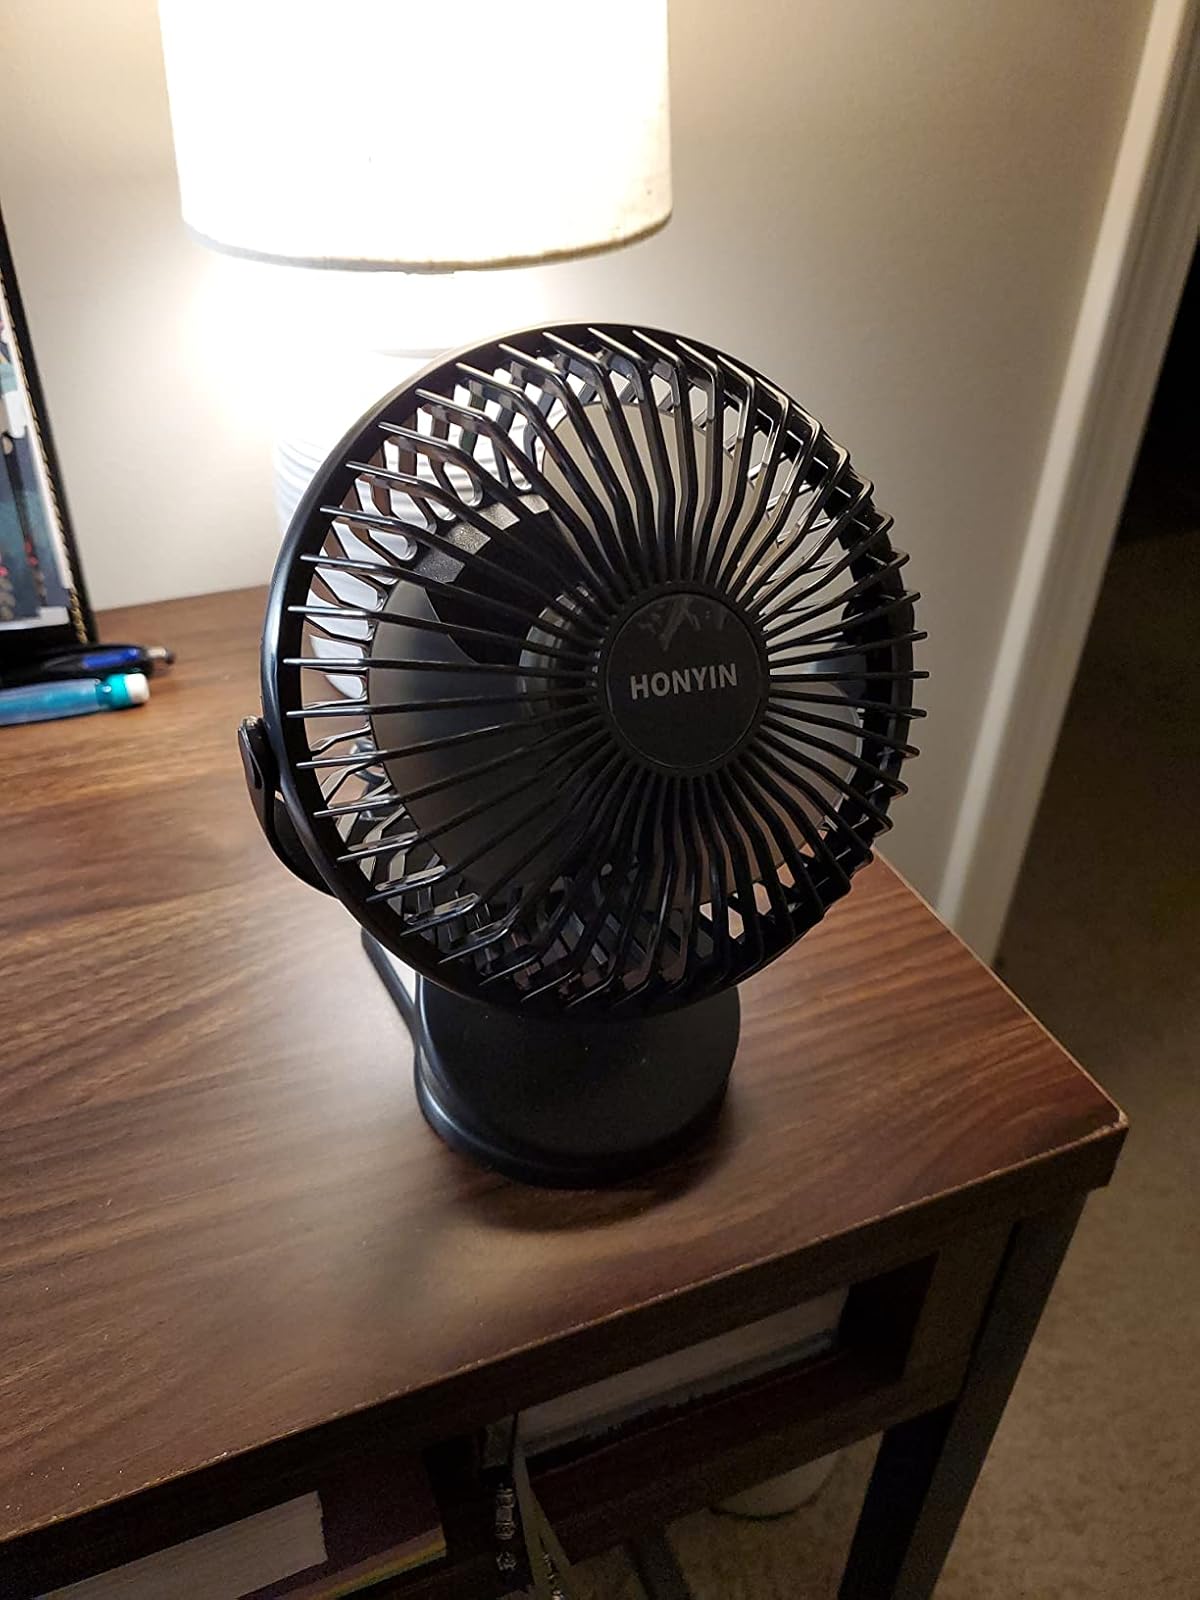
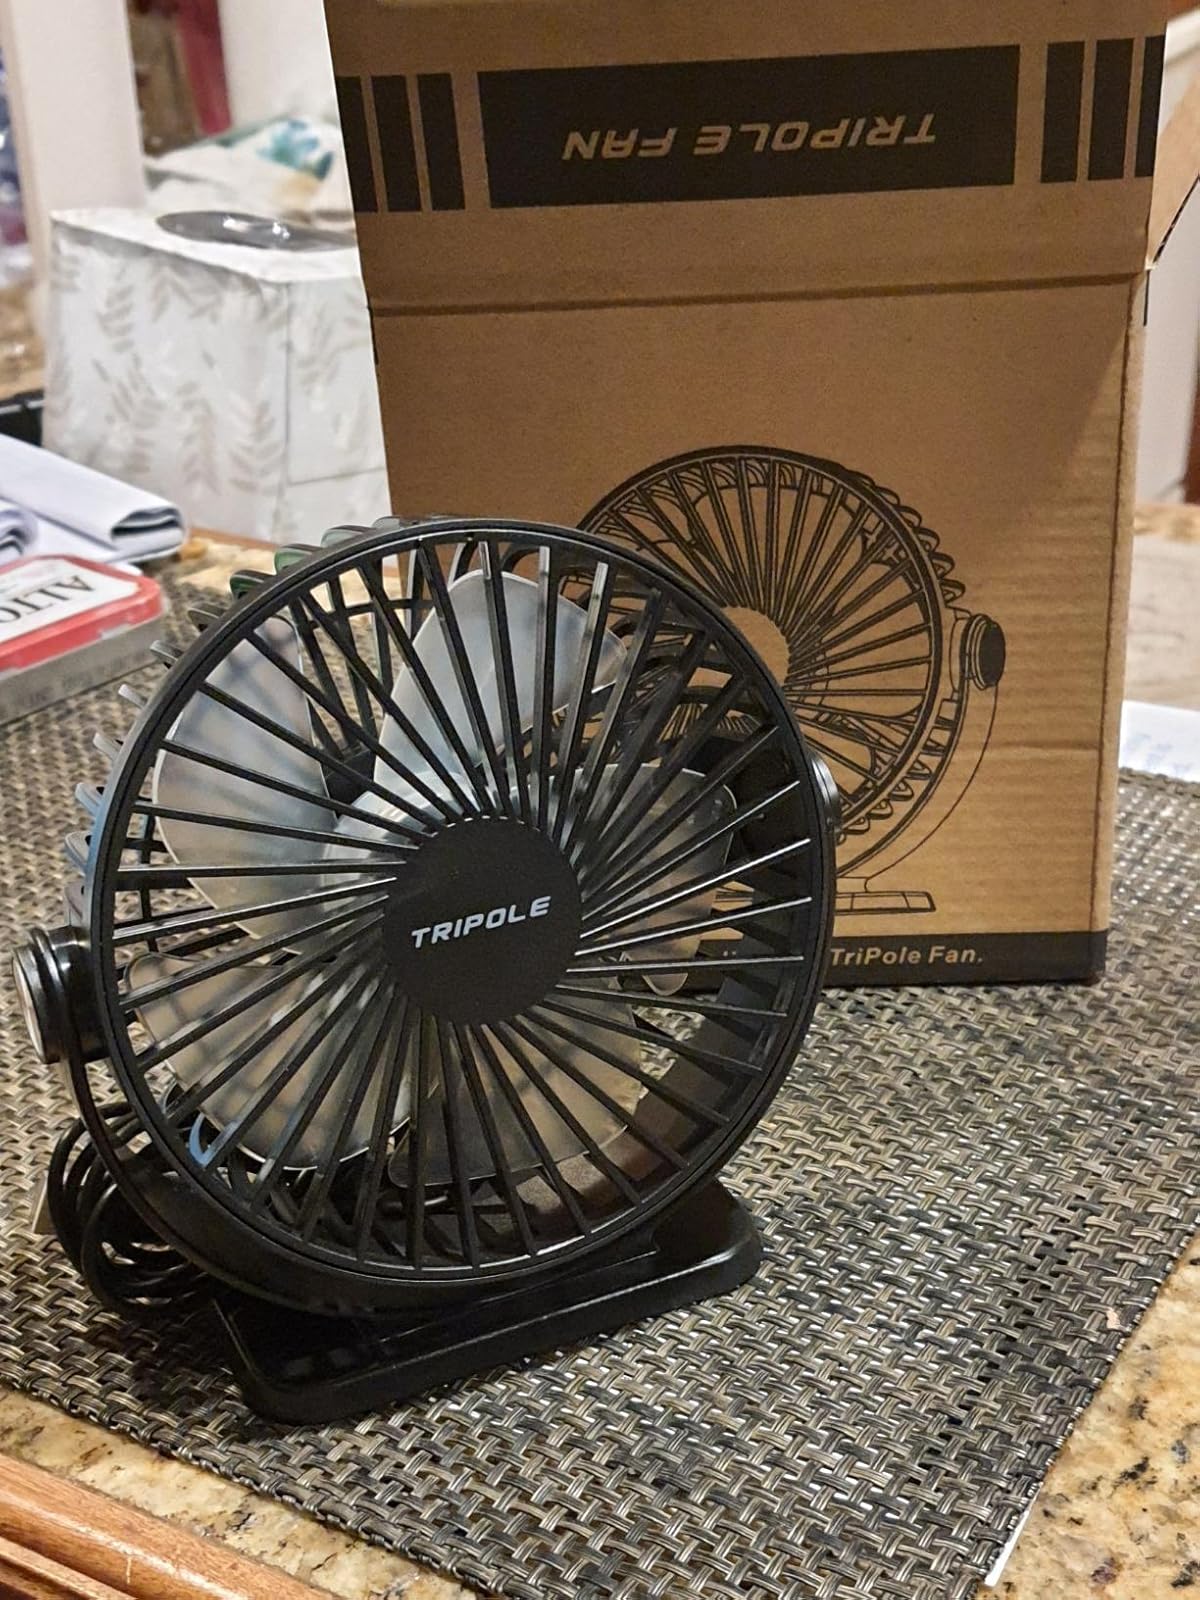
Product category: fan
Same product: no